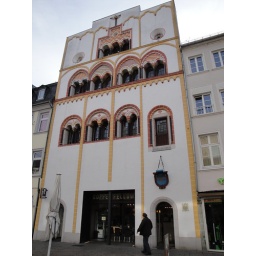
Front door 20 feet above street level.